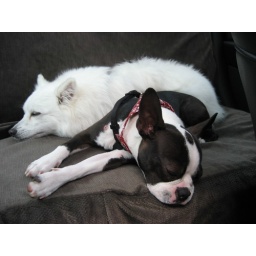
Fridge and Toaster on the way home from the Nuts For Mutts dog show in Woodland Hills. April 22nd 2007